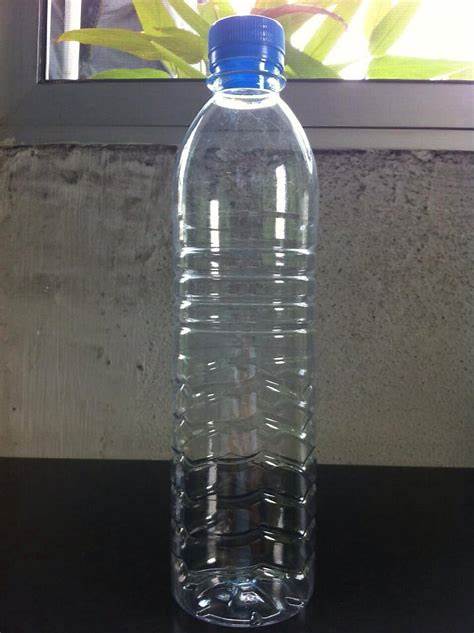
Label: plastic